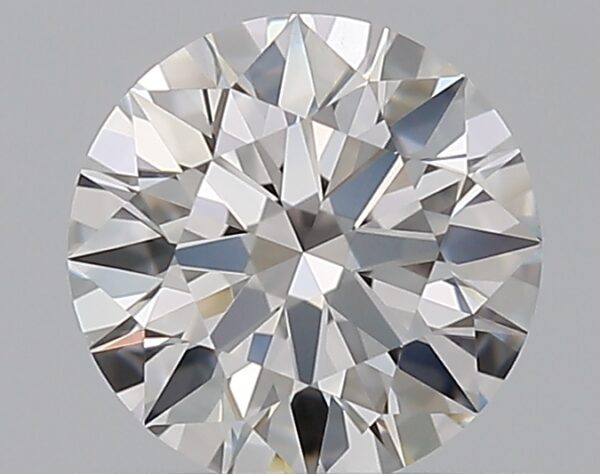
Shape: round
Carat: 0.53
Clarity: VS1
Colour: E
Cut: EX
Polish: EX
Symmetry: EX
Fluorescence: N
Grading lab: GIA
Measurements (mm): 5.25 x 5.27 x 3.2